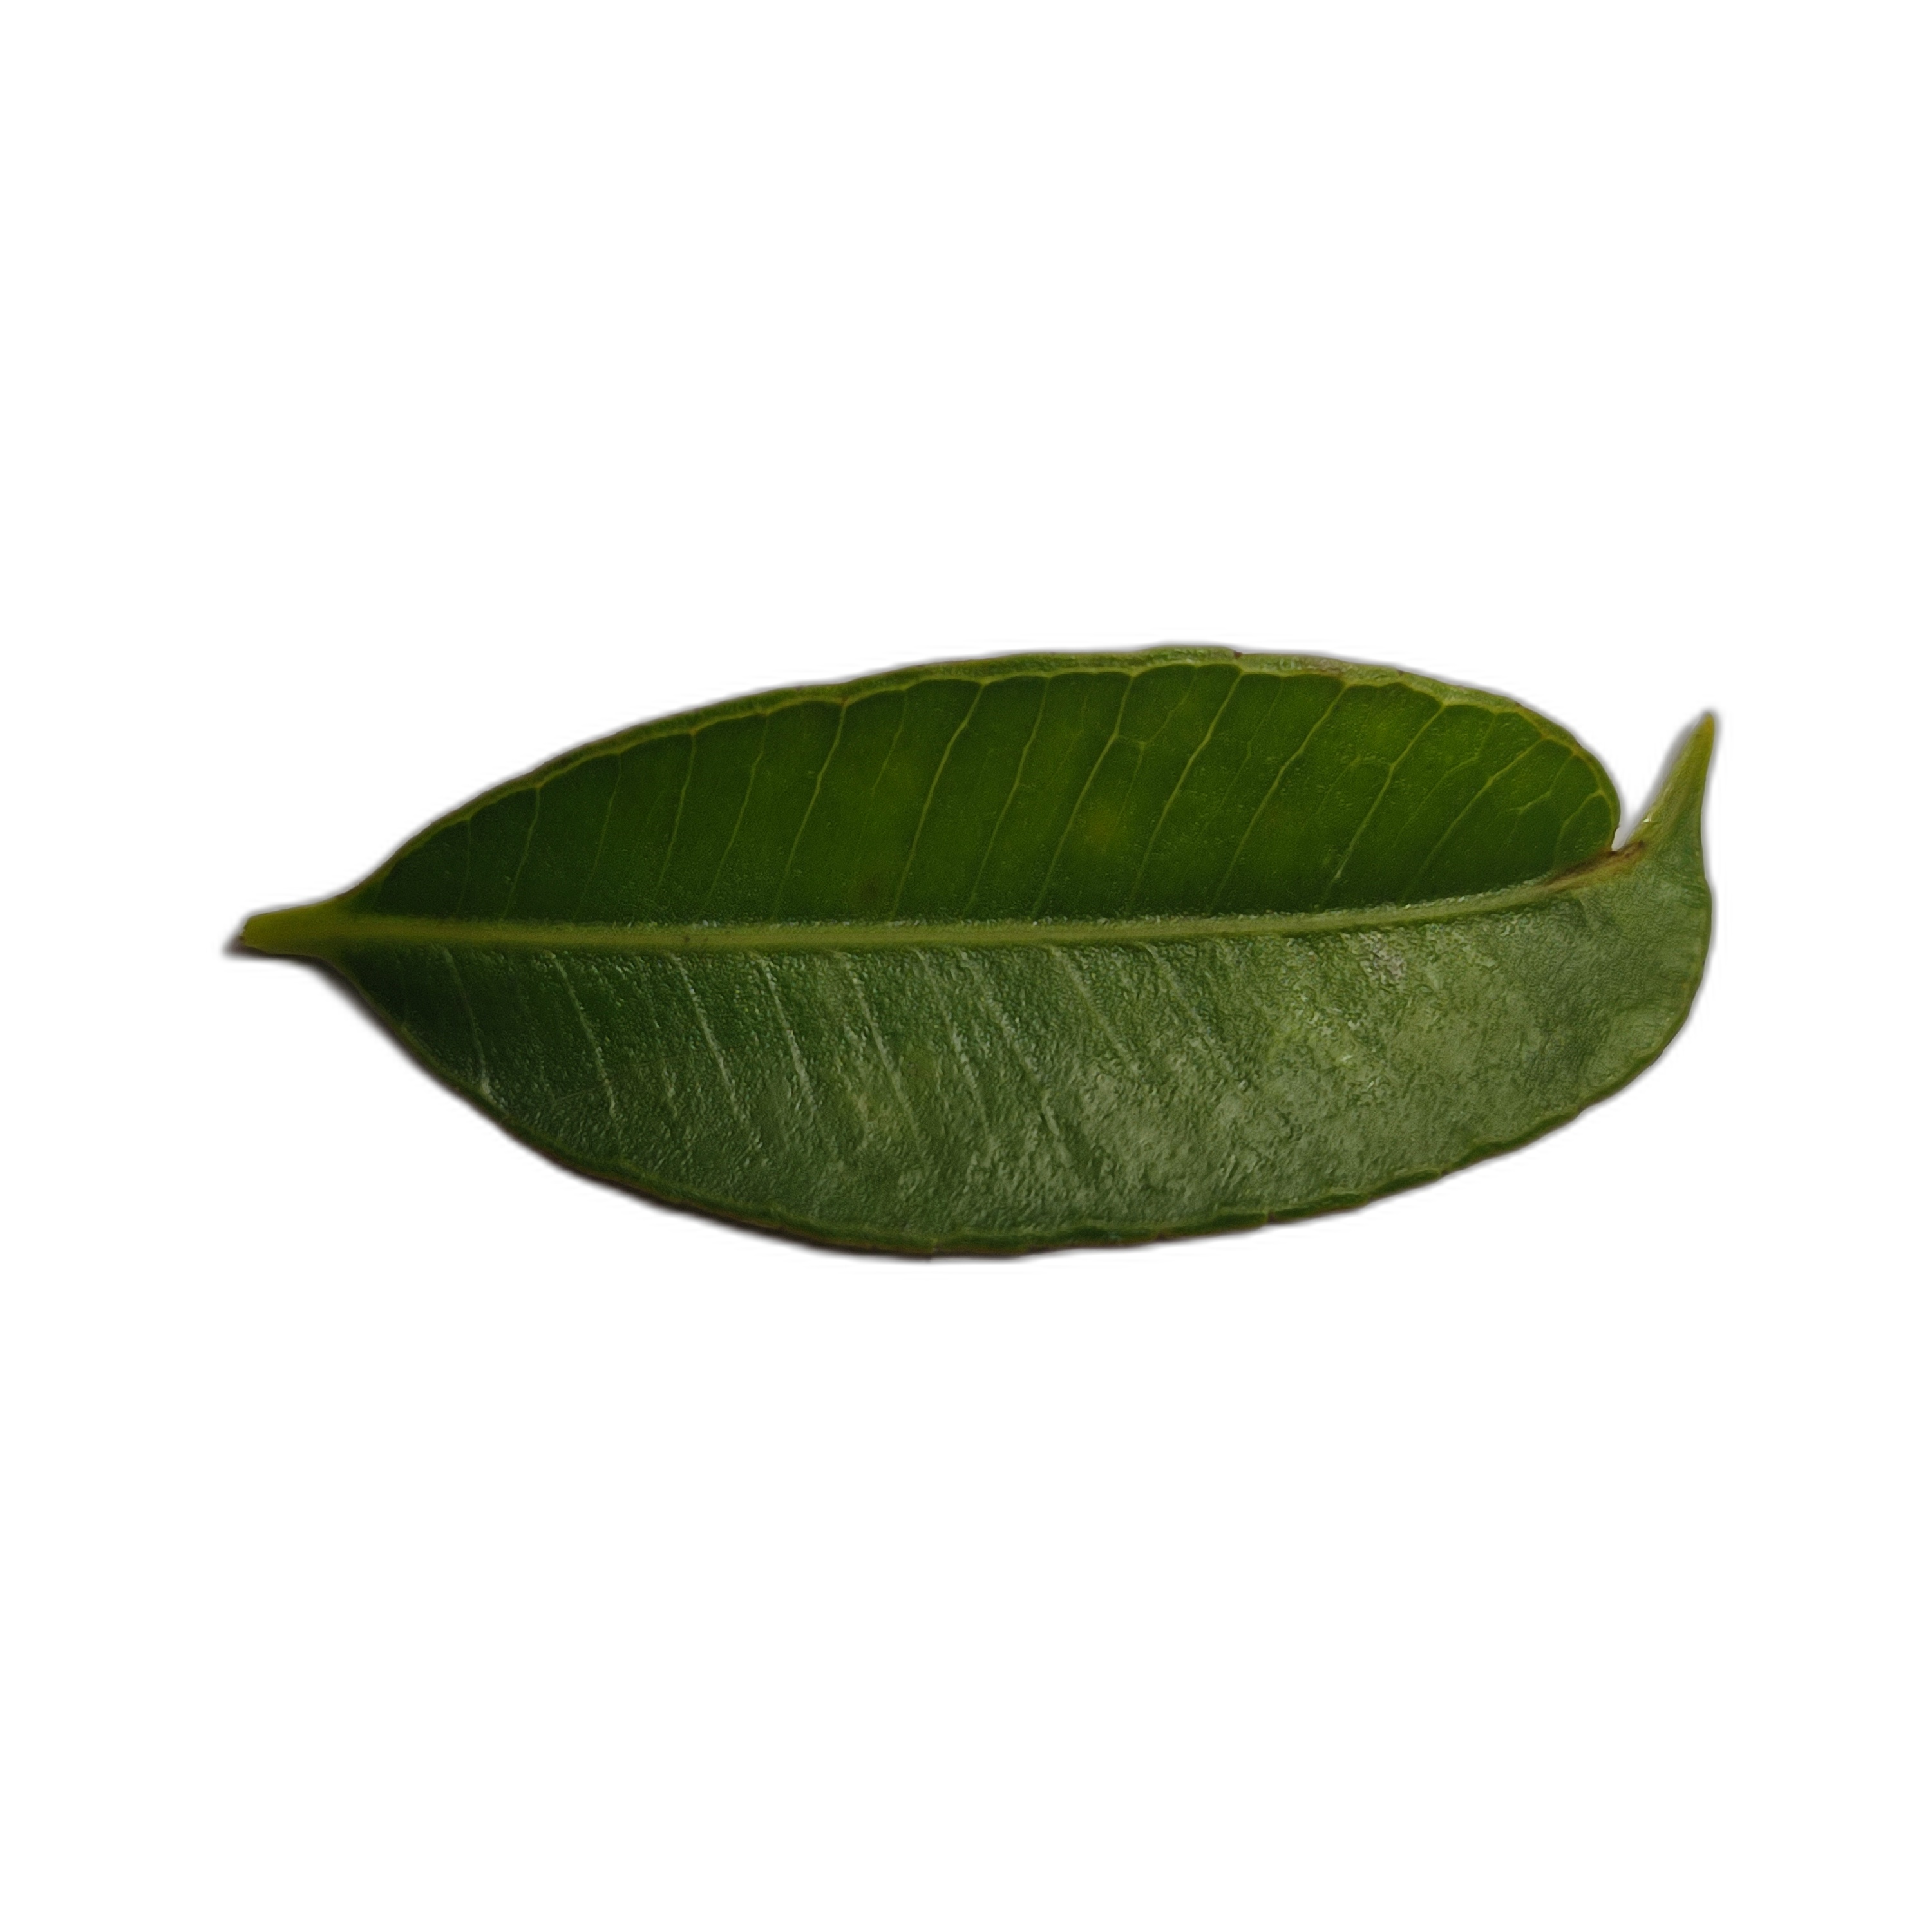
Label: healthy